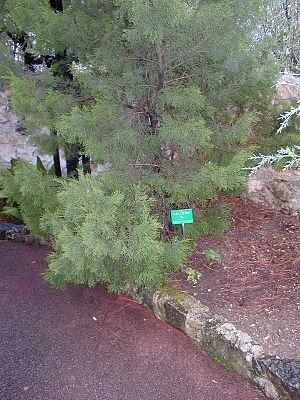
Callitris est un genre de conifères de la famille des Cupressaceae.